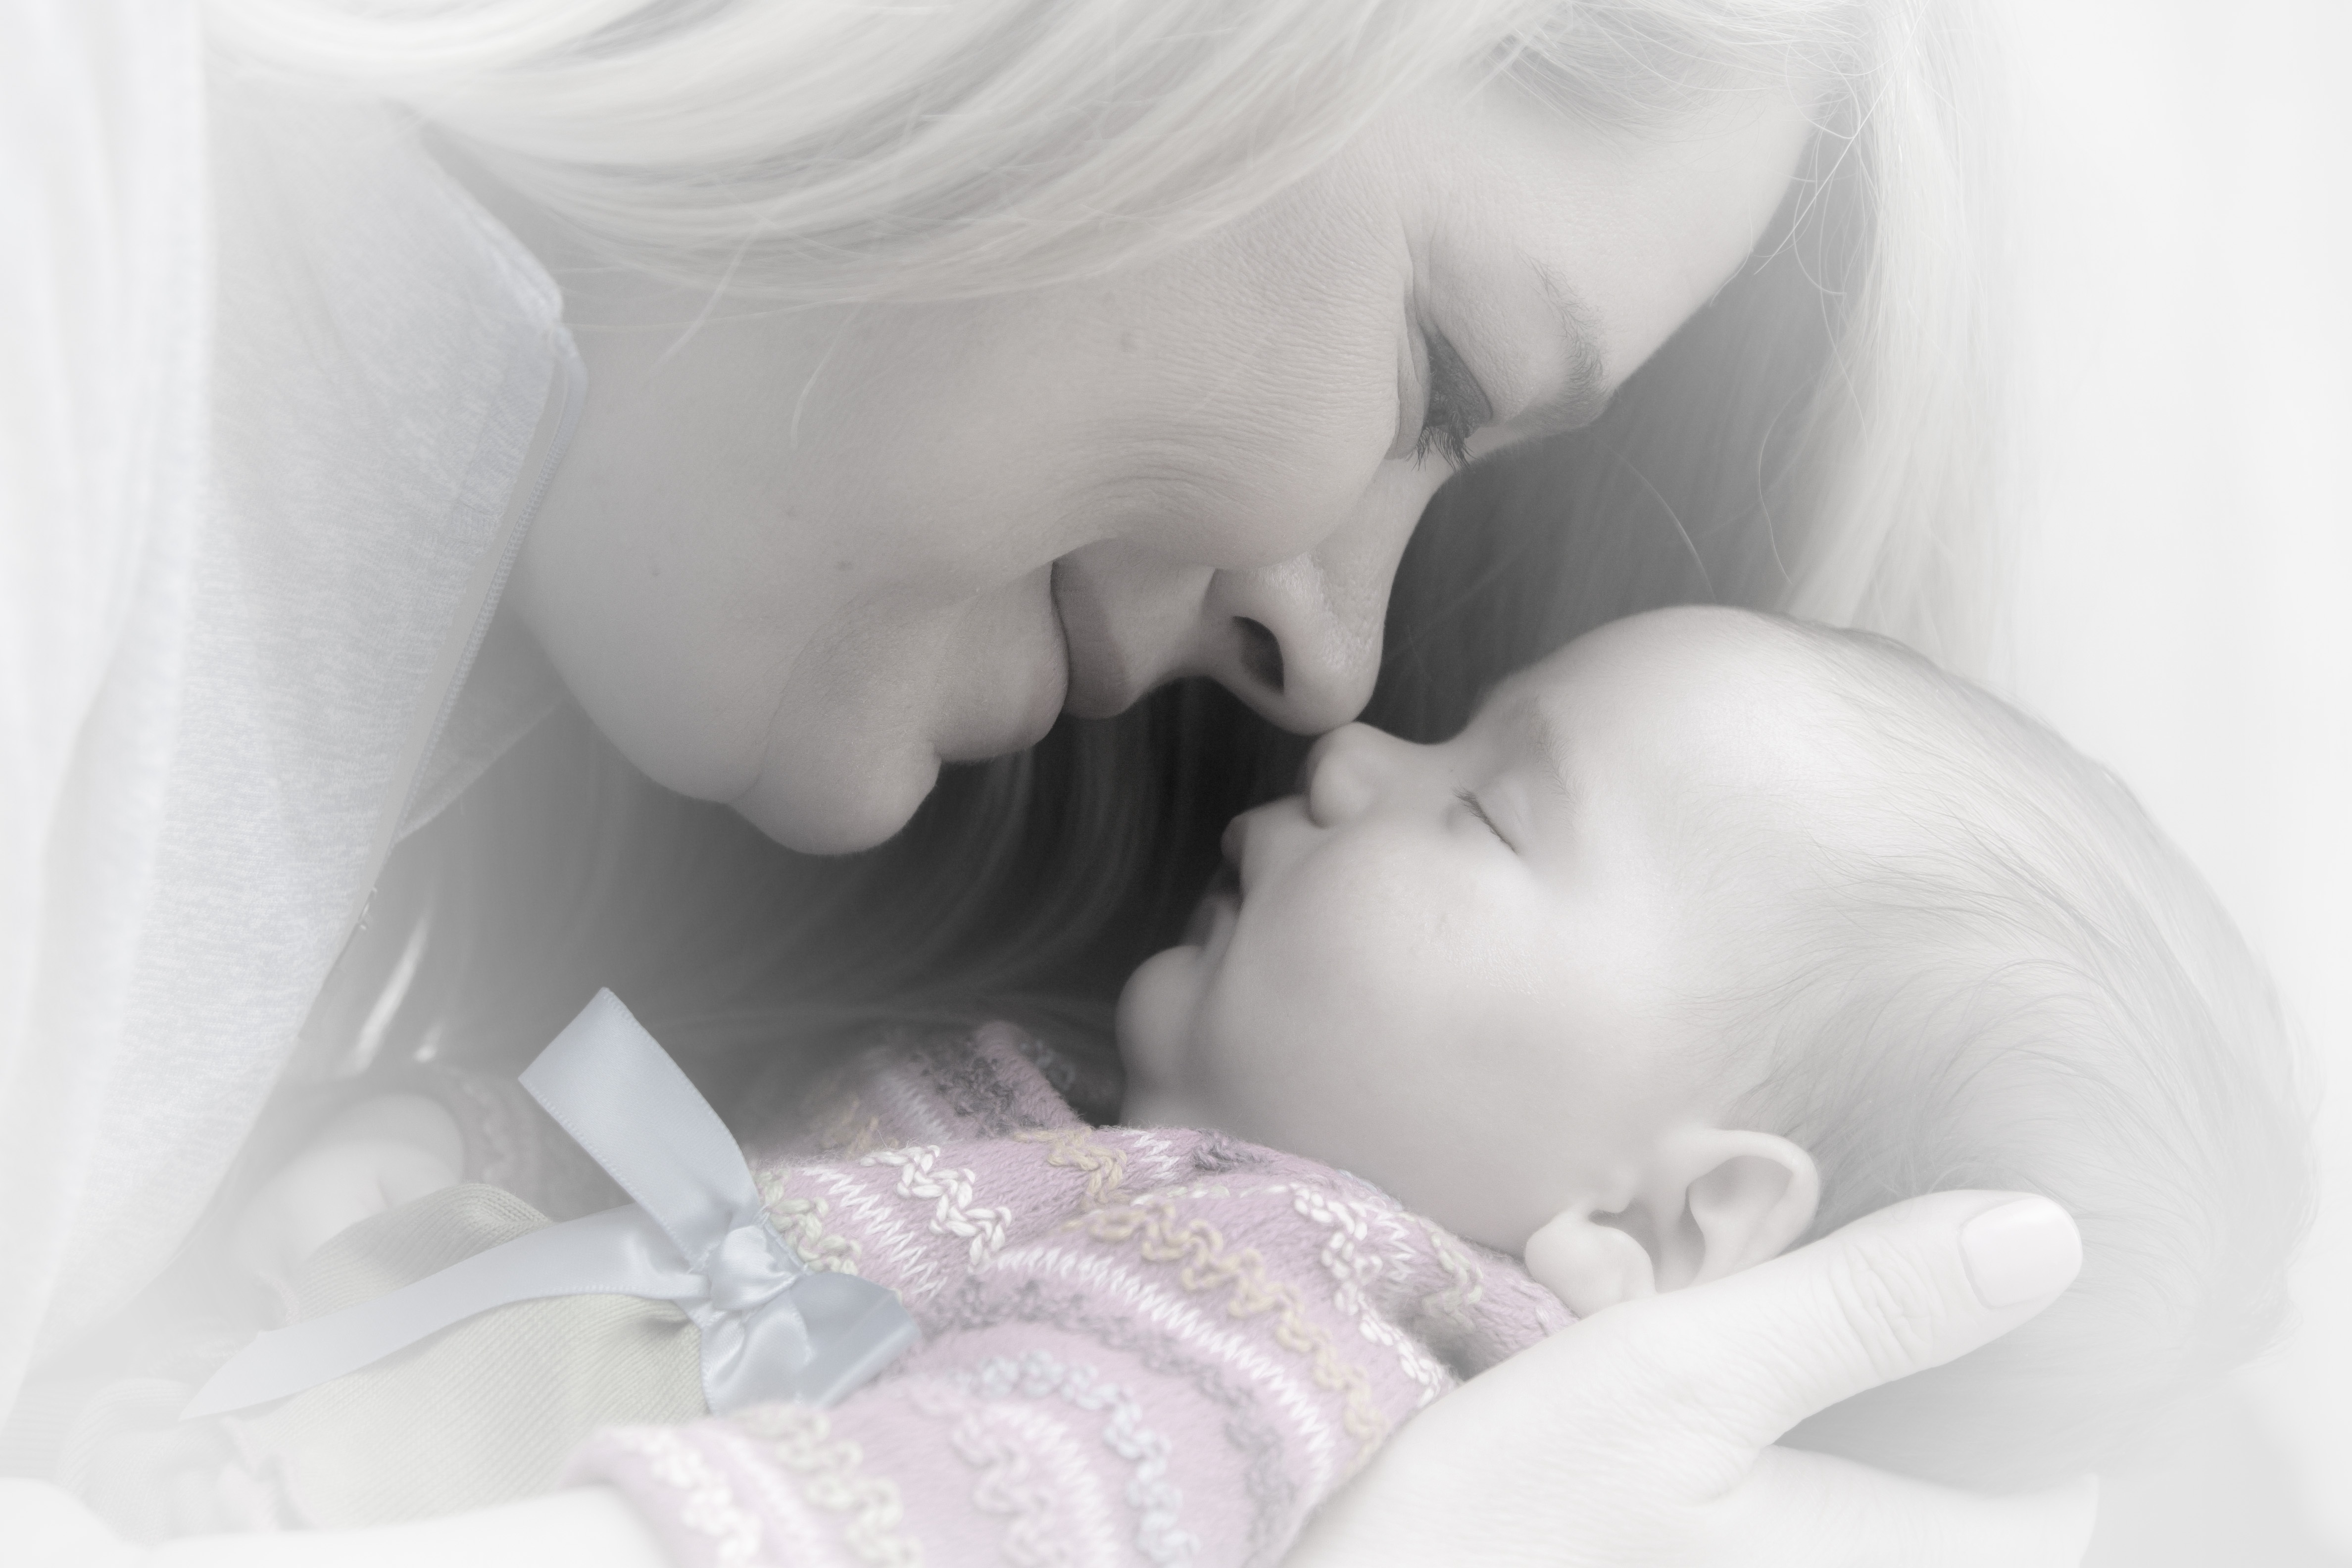
person, black and white, woman, white, photography, love, portrait, sleeping, romance, care, monochrome, bride, baby, mom, face, family, dress, mother, newborn, innocence, new, adorable, interaction, asleep, monochrome photography, human action